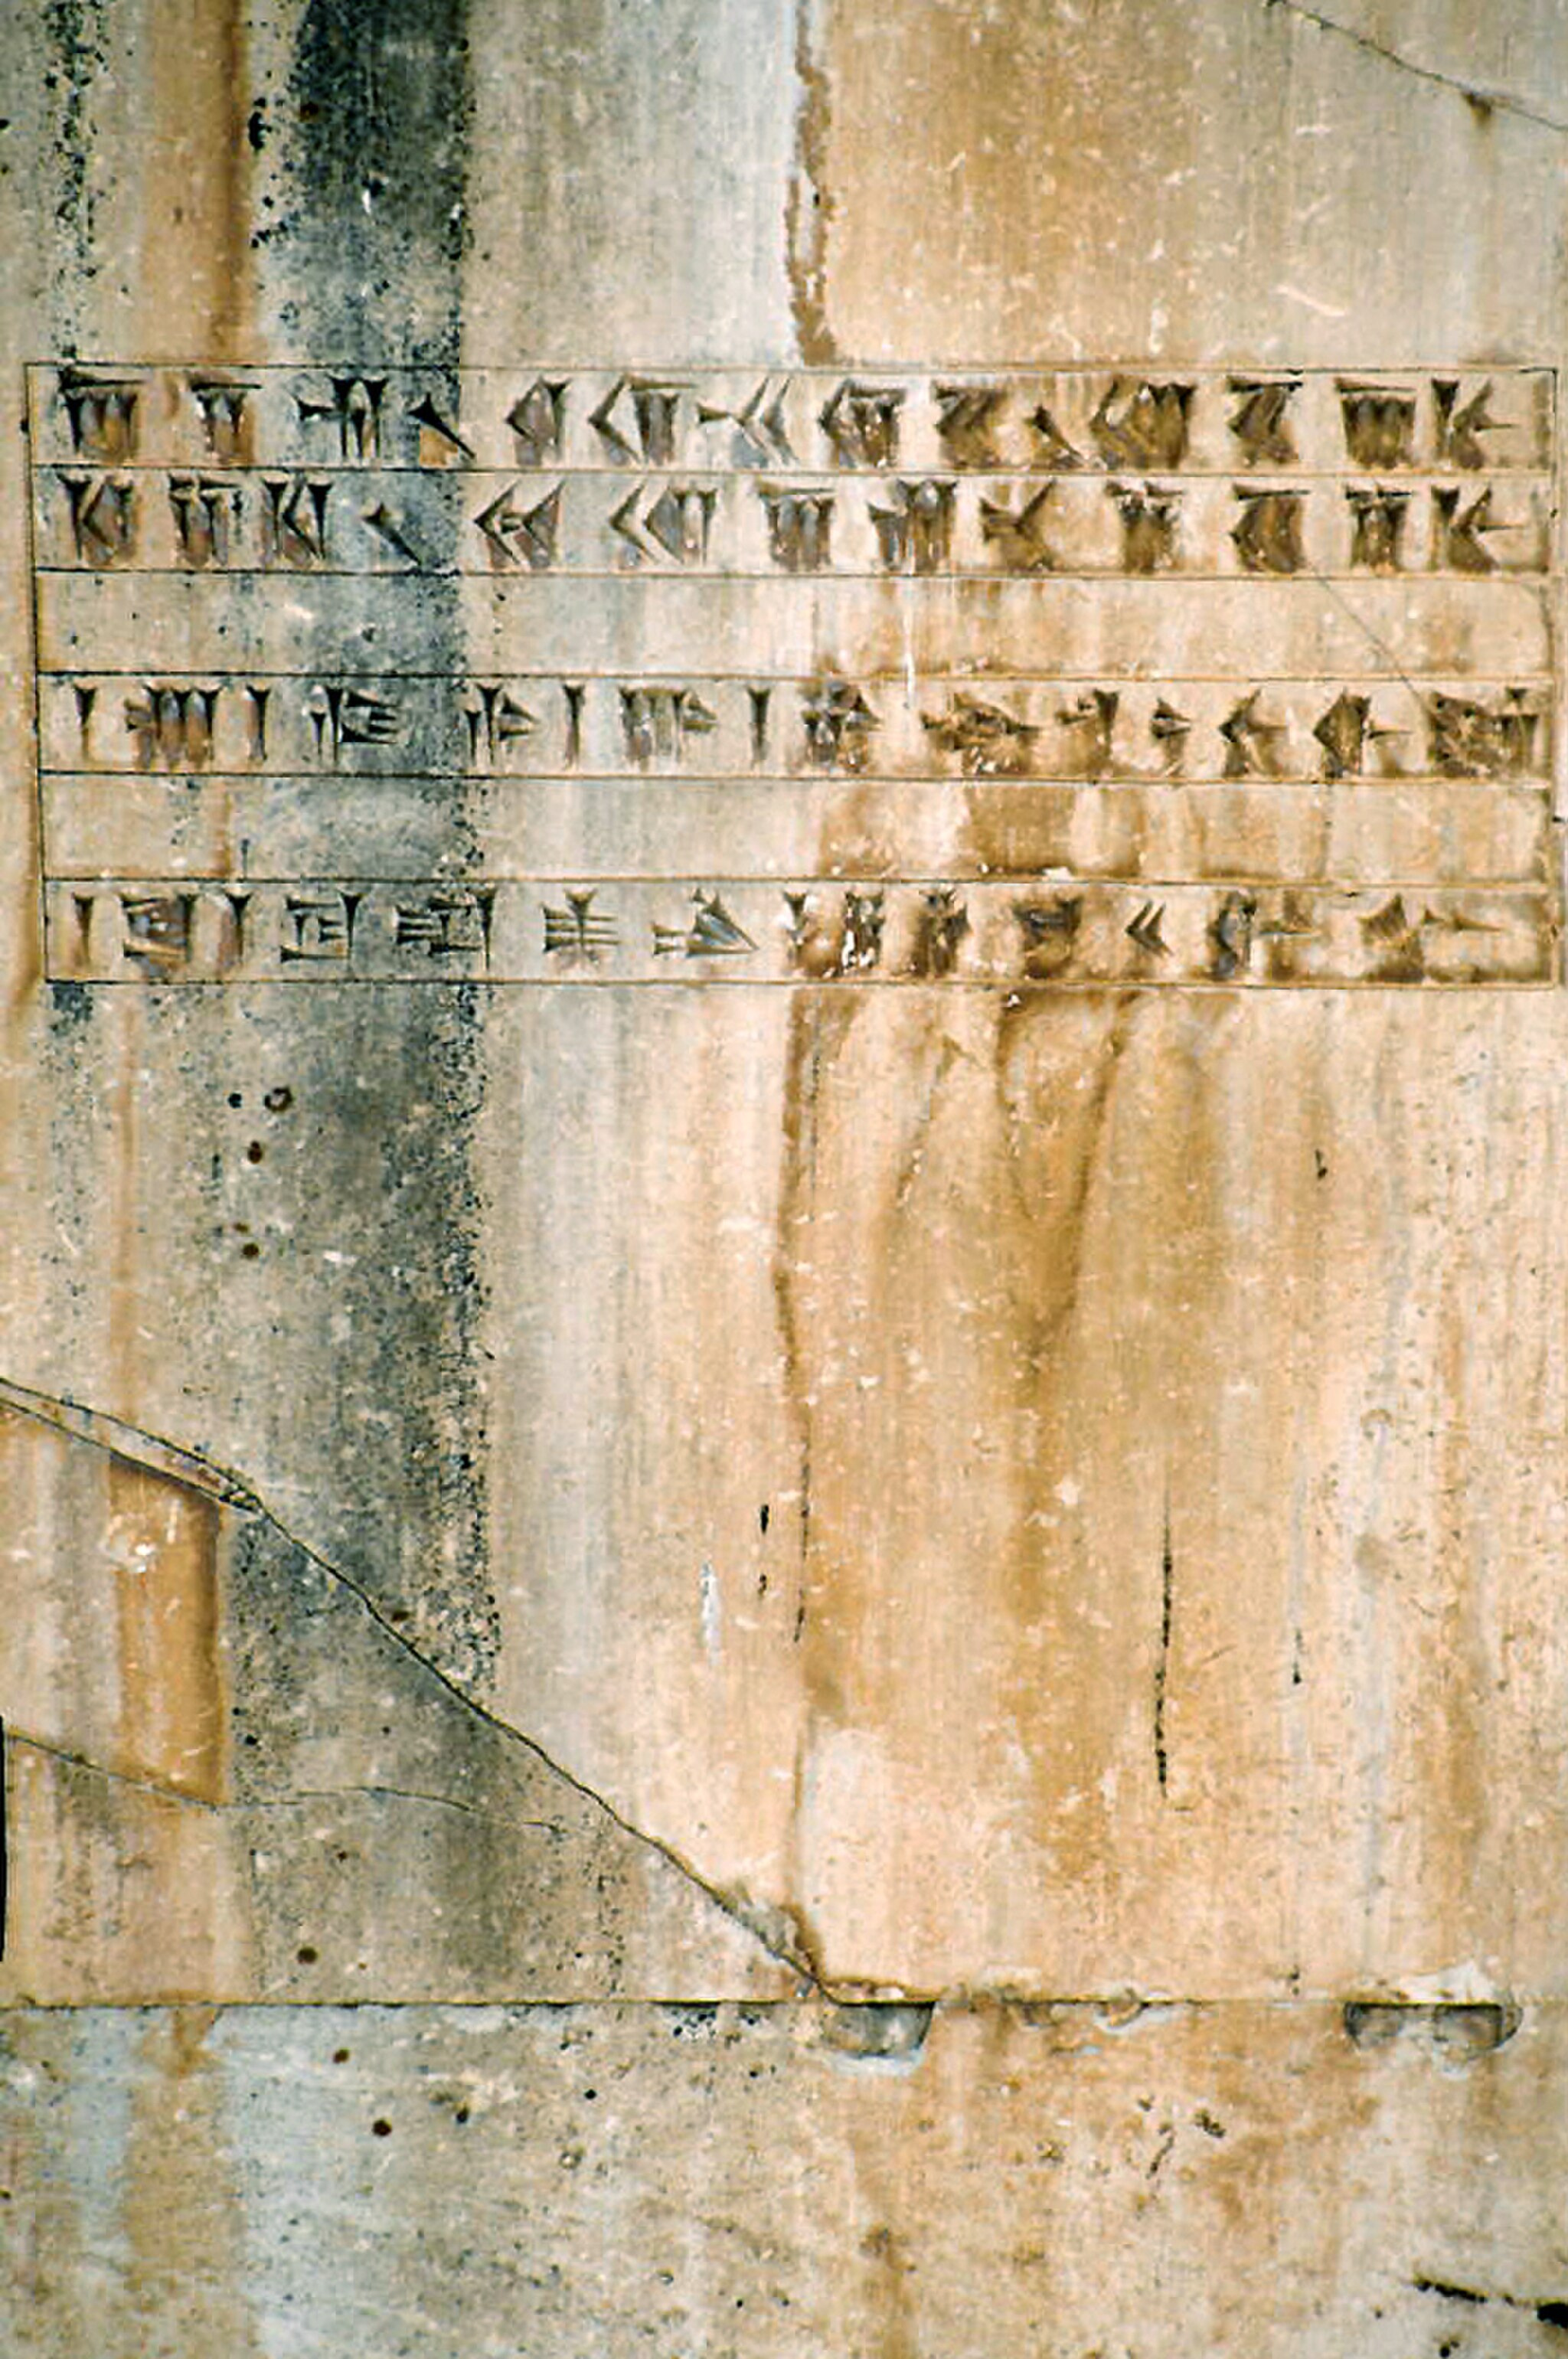
Title: Pasargada (2000) 05
Description: Column with the inscription "I am Cyrus..." in Pasargadae. The Persian inscription: " 𐎠𐎭𐎶 𐏐 𐎤𐎢𐎽𐎢𐏁 𐏐 𐎧𐏁𐎠𐎹 / 𐎰𐎡𐎰* 𐏐 𐏃𐎧𐎠𐎶𐎴𐎡𐏁𐎡𐎹 " * It seems that the last 𐎰 in 𐎧𐏁𐎠𐎹𐎰𐎡𐎰 should be 𐎹
Date: 2000-04
Categories: Self-published work, April 2000 in Iran, Photographs by LBM1948, Palace P (Pasargadae) Cyrus inscription